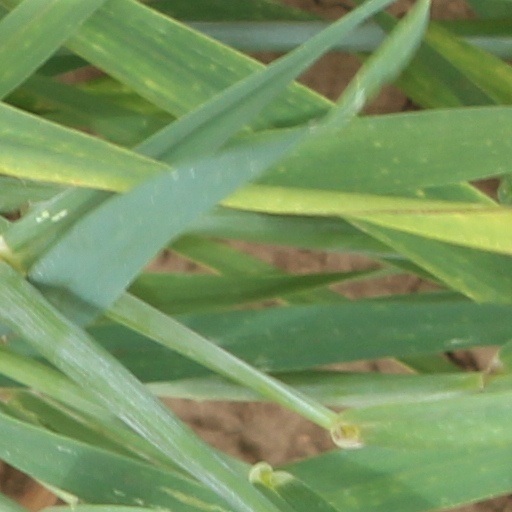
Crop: wheat